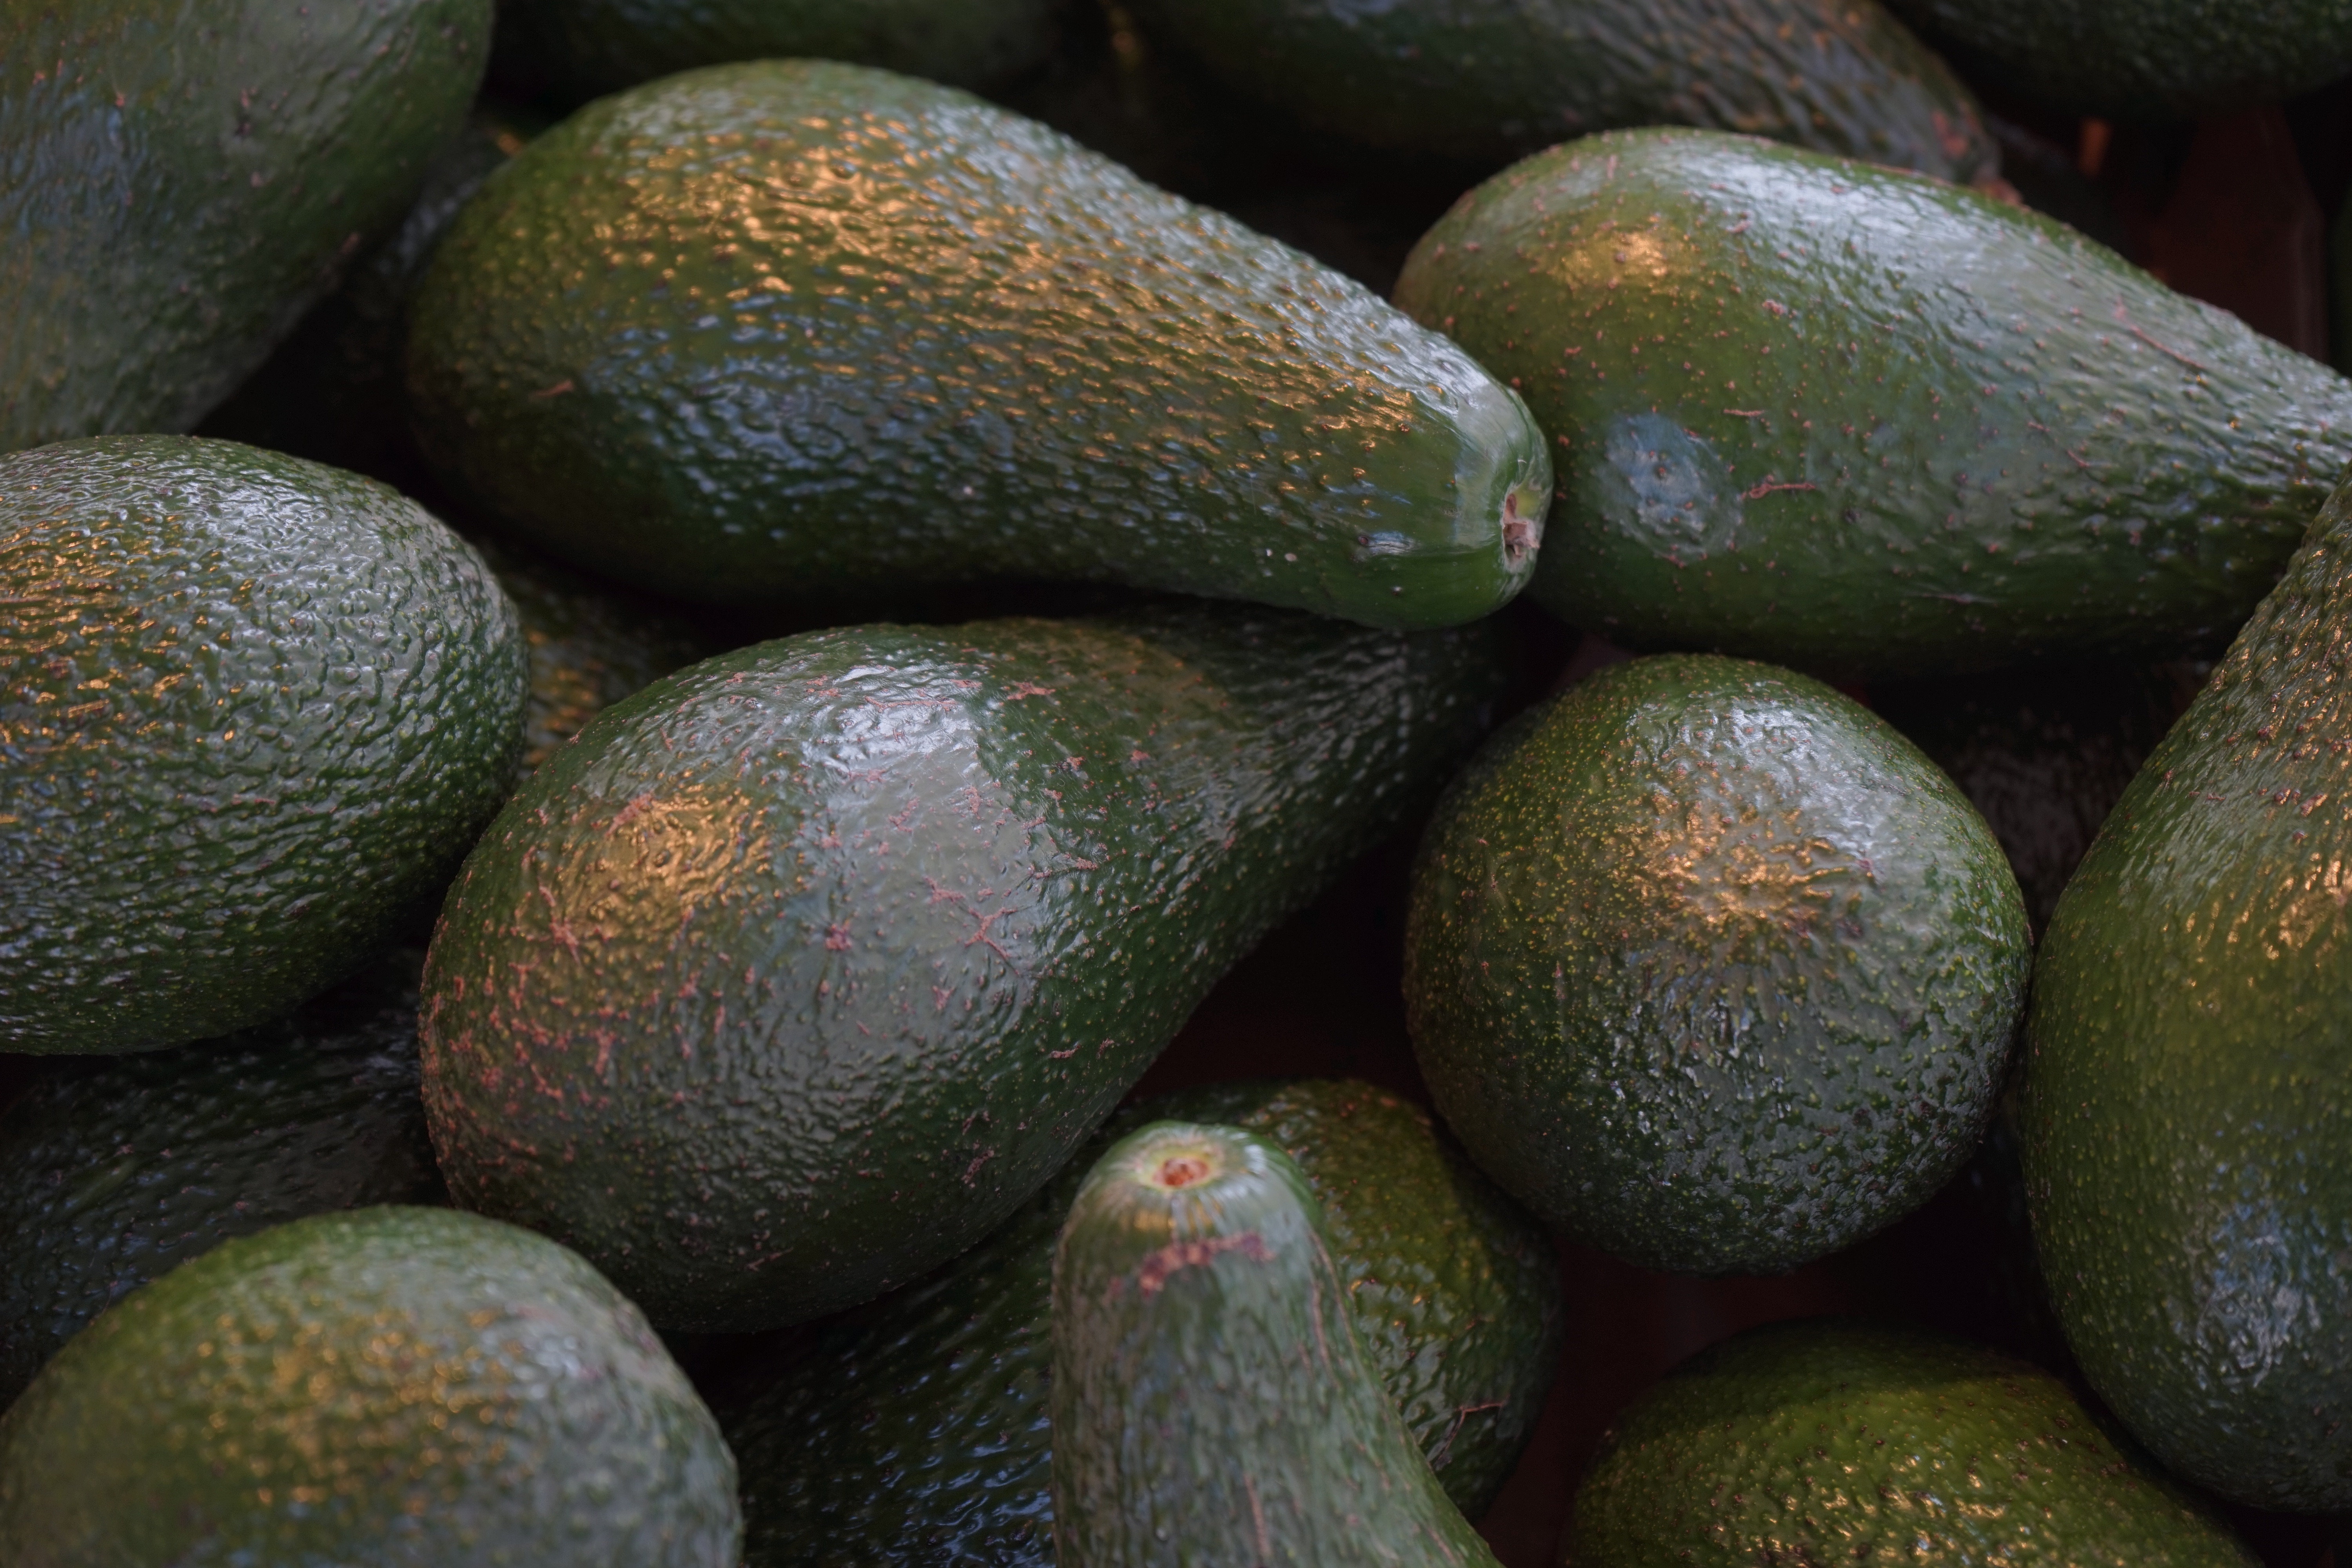
plant, fruit, food, green, produce, fruits, flowering plant, avocados, lauraceae, dark green, leathery, avocado fruit, laurel greenhouse, land plant, pear shaped, outer shell, persea americana mill, persea gratissima